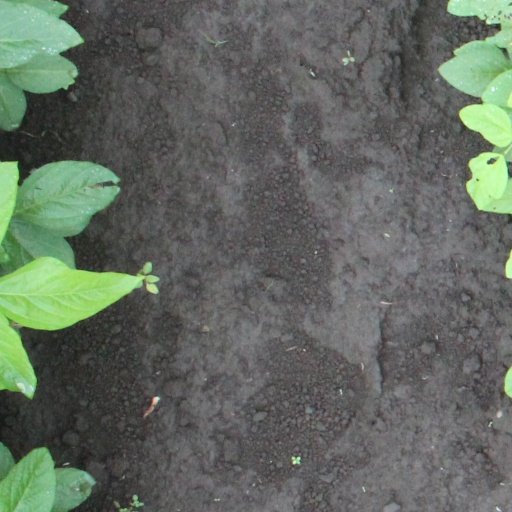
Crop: soybean